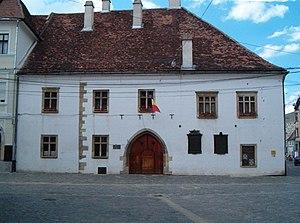
L'université d'art et de design de Cluj-Napoca est un établissement public sous la tutelle du ministère de l'Éducation.
Selon le recensement de la population de 2011, les Hongrois de Roumanie constituent, après les Roumains, la plus grande communauté ethnique de Roumanie, représentant 1 227 623 personnes, soit 6,5 % de la population totale du pays. Le terme roumain maghiar ou ungur désigne une communauté ethno-linguistique habitant dans plusieurs pays, tandis que ungar fait référence aux habitants de la Hongrie. Cependant, dans le langage courant, ces termes sont parfois confondus. En hongrois, il n'y a pas de distinction : le mot magyar est utilisé dans les deux cas.